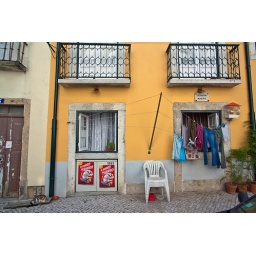
29 - Sleeping cat and dangling bird near Castle Jorge